Verghese Kurien

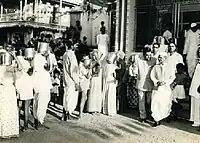
Kurien with then Prime Minister Lal Bahadur Shastri in 1964

When then Prime Minister Lal Bahadur Shastri visited Anand to inaugurate Amul's cattle feed factory in October 1964, he interacted with the dairy farmers about their cooperative. In 1965, Shastri tasked Kurien to replicate the dairy's Anand scheme nationwide, for which the National Dairy Development Board (NDDB) was founded. It was established as a society based at Anand and was led by Kurien.